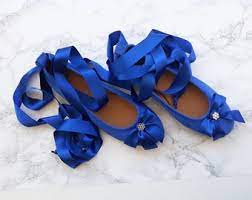
Label: Ballet Flat